Sardinian medieval kingdoms

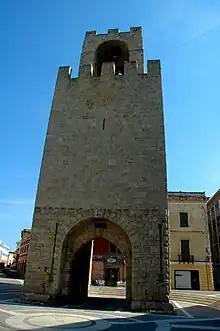
Tower of Marianus II of Arborea at Oristano

Each of the four States had fortified borders to protect their political and commercial interests, as well their own laws, administration and emblems.